Cuisine of the Midwestern United States

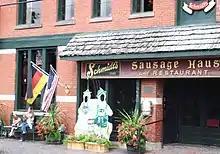
Schmidt's Sausage Haus in German Village, Columbus, Ohio

The Columbus, Ohio area is the home and birthplace of many well-known fast-food chains, especially those known for hamburgers. Wendy's opened its first store in Columbus in 1969, and is now headquartered in nearby Dublin. America's oldest hamburger chain, White Castle, is based there.